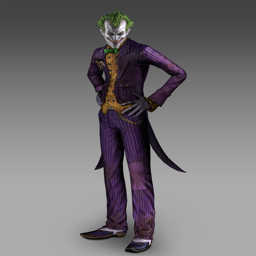
i think the series is comic book character .